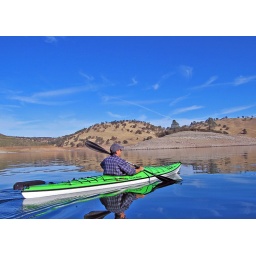
The water was like glass in the morning.